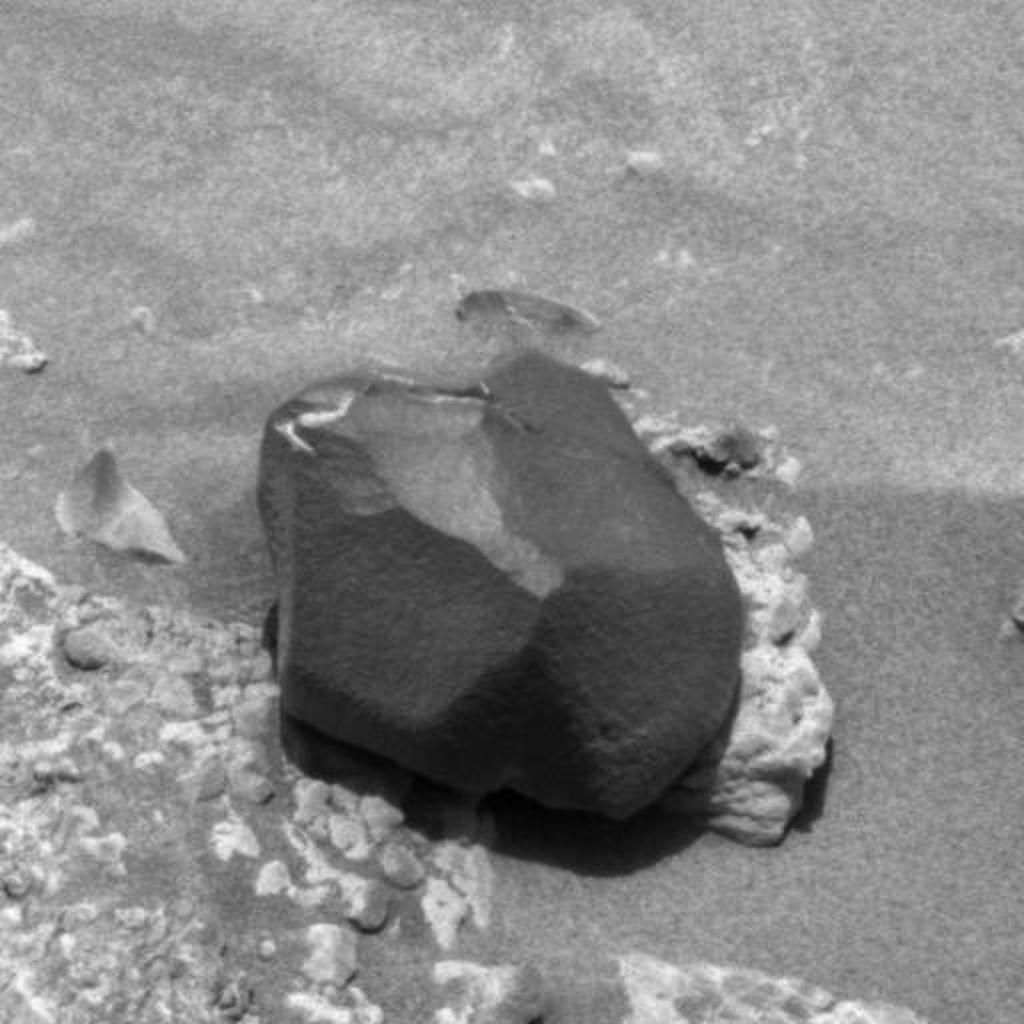
Surface features visible: Rock Outcrops, Float Rocks, Soil, Nearby Surface